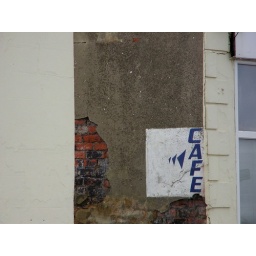
Painted wall sign on The Esplanade, Redcar, still used by the Zetland Cafe (the white building on the left)